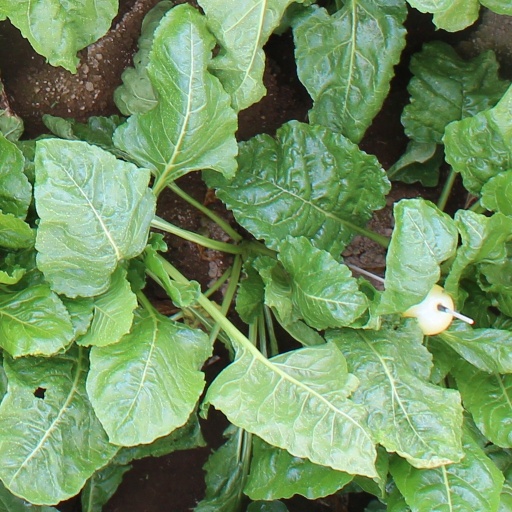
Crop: sugar beet